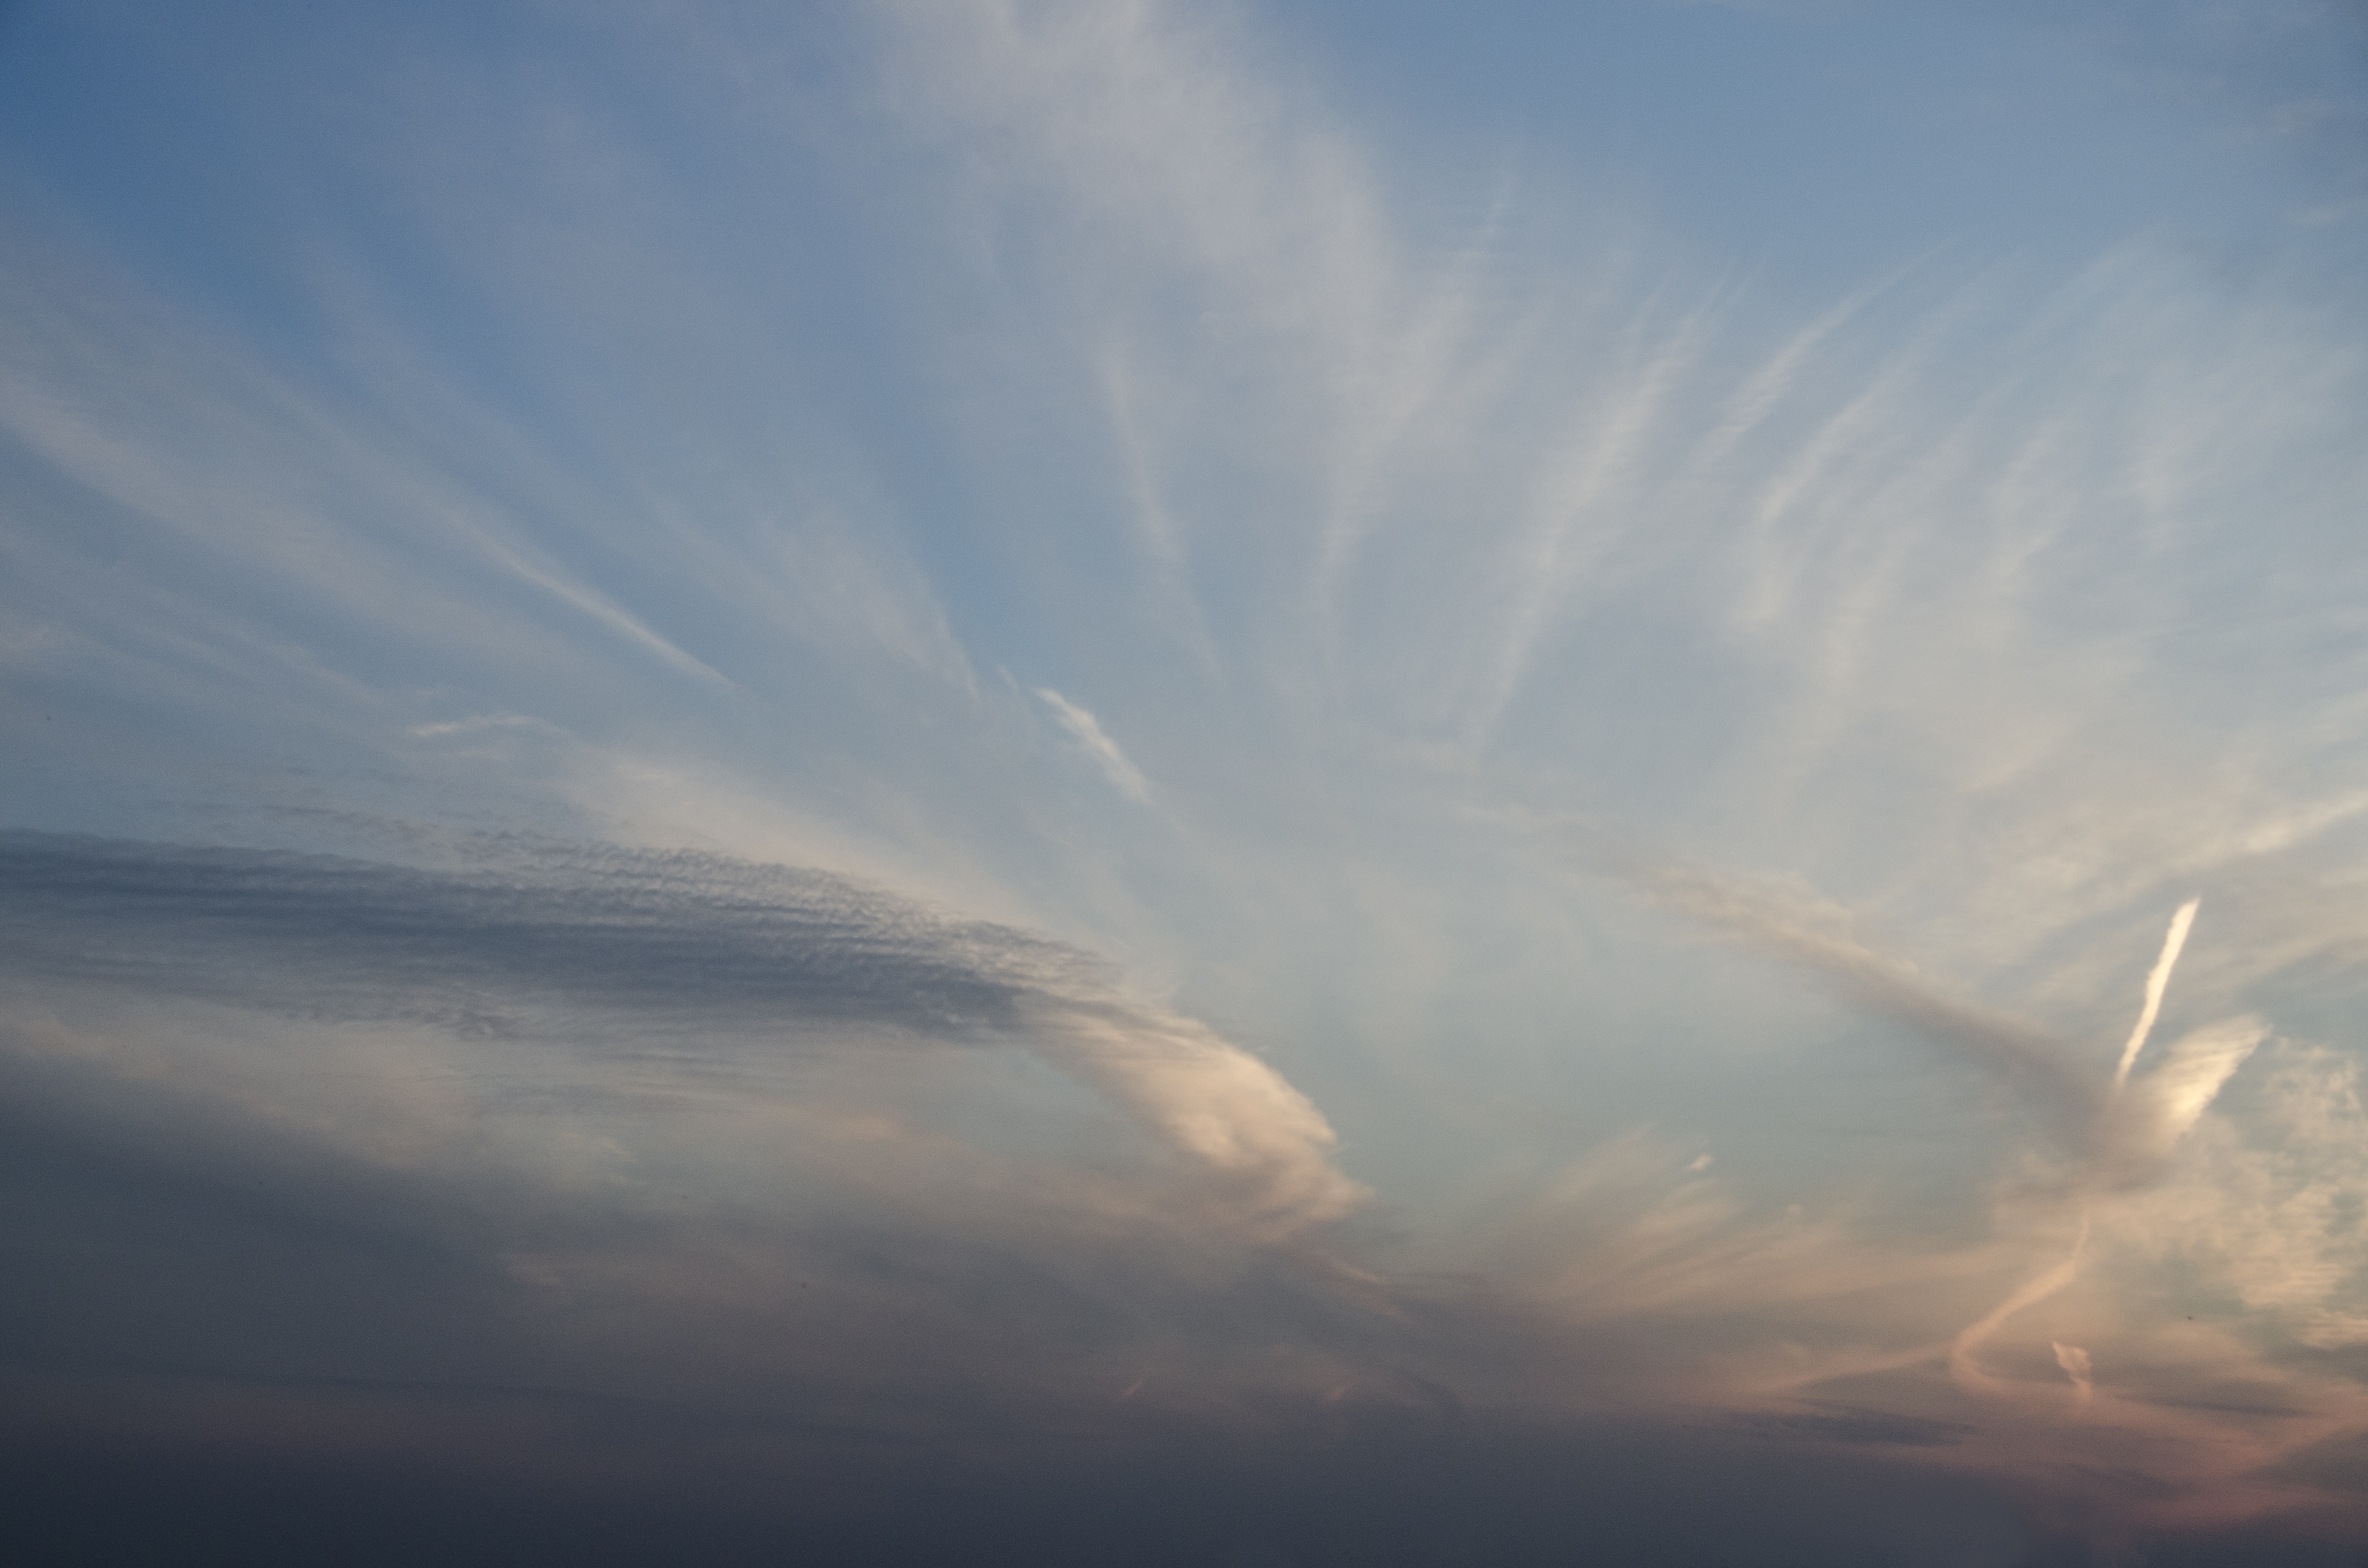
landscape, nature, horizon, wing, cloud, sky, sun, sunset, sunlight, morning, dawn, atmosphere, dusk, evening, cumulus, clouds, meteorological phenomenon, atmospheric phenomenon, atmosphere of earth